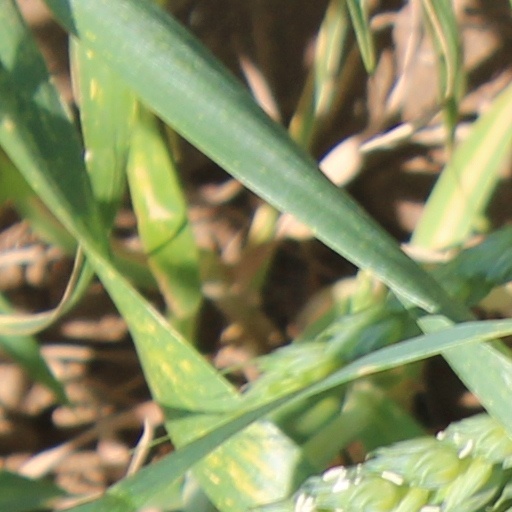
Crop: wheat